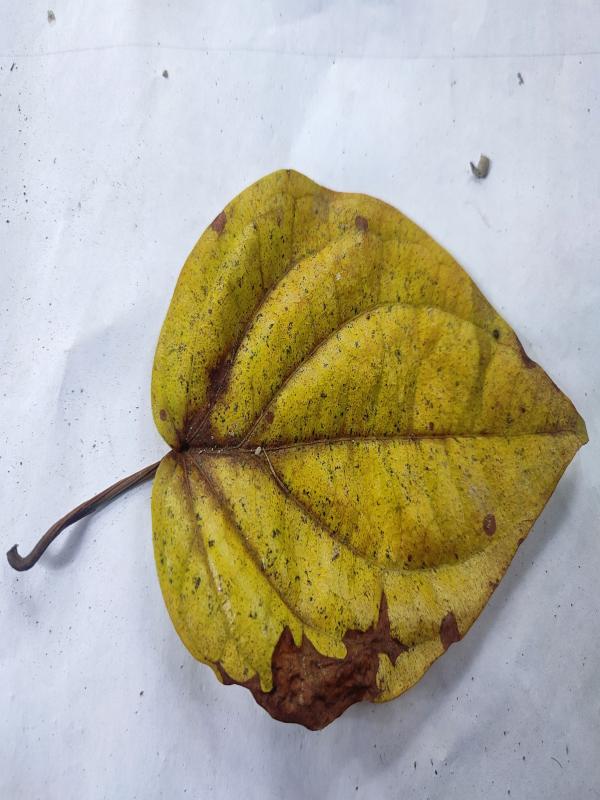
Label: Dried_Leaf